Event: Nepal Earthquake
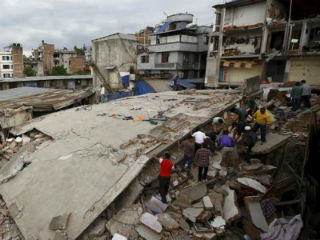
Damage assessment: damage